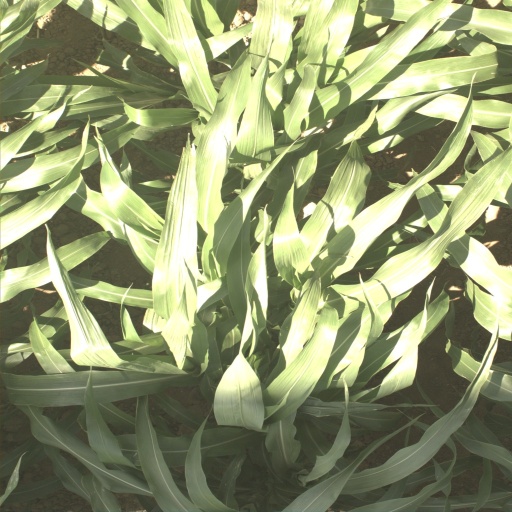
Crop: sorghum